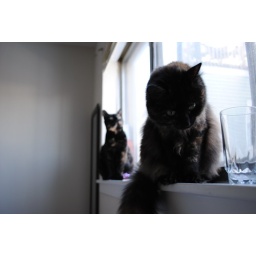
Casey and her Reeses in my bedroom window